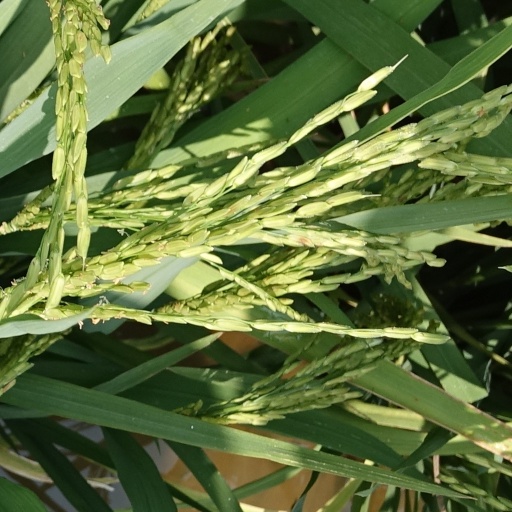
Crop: rice